Dimmeys

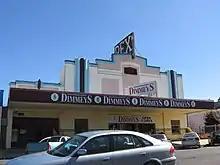
Dimmeys store in Corowa, New South Wales in 2008

Dimmeys announced on 19 November 2019 that it would be closing down, including all 31 stores and the online store, after 166 years of operation. This followed Cool Breeze Clothing, which had operated Dimmeys since the 2014 restructure, going into voluntary administration and appointing a liquidator.